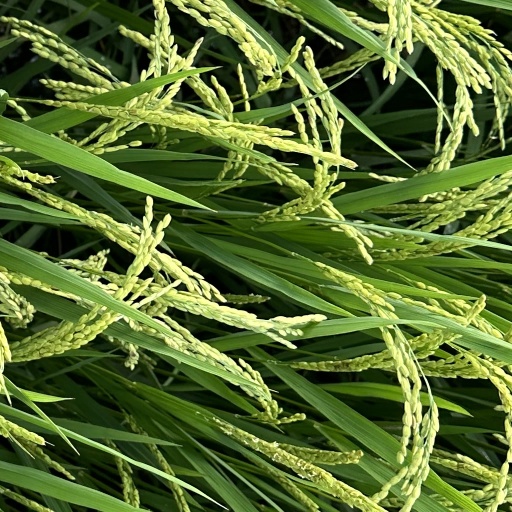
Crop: rice